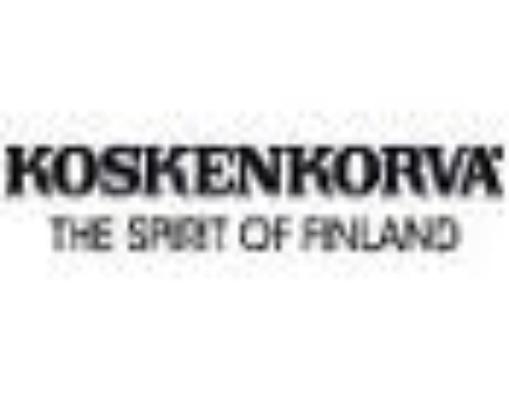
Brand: Koskenkorva
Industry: Food